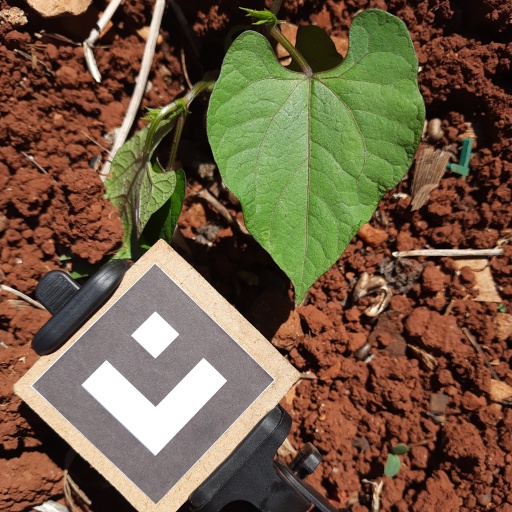
Observations: flat surface, no eating holes, under sunlight